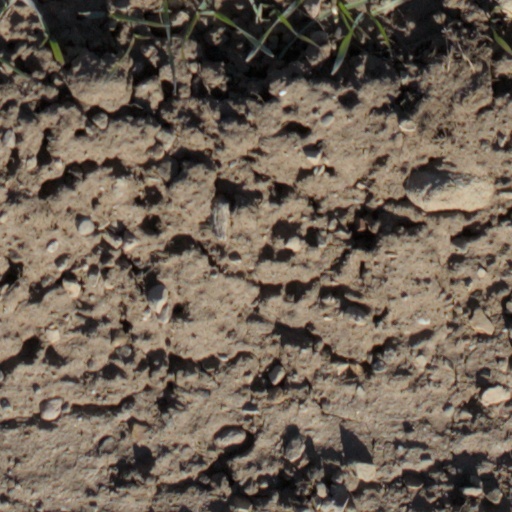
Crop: wheat